Reorganization of the Brazilian Army in the Old Republic

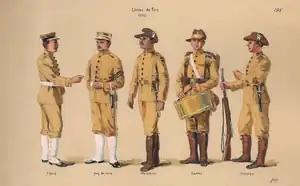

The reorganization of the Brazilian Army in the Old Republic divided Brazil's territory into military regions and created divisions, brigades and, in the infantry, regiments to group the numerous military units dispersed throughout the country. The simple command chain then in use in the Army, with little organization above battalions and similar formations, gave way to permanent large echelons, with an organization based on divisions and regiments similar to that adopted in other countries. The biggest changes were made in 1908, 1915, and 1921. They were within the context of broader reform movements in the Brazilian Army.